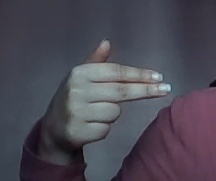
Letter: ghain